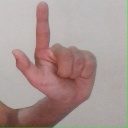
अक्षर: ल